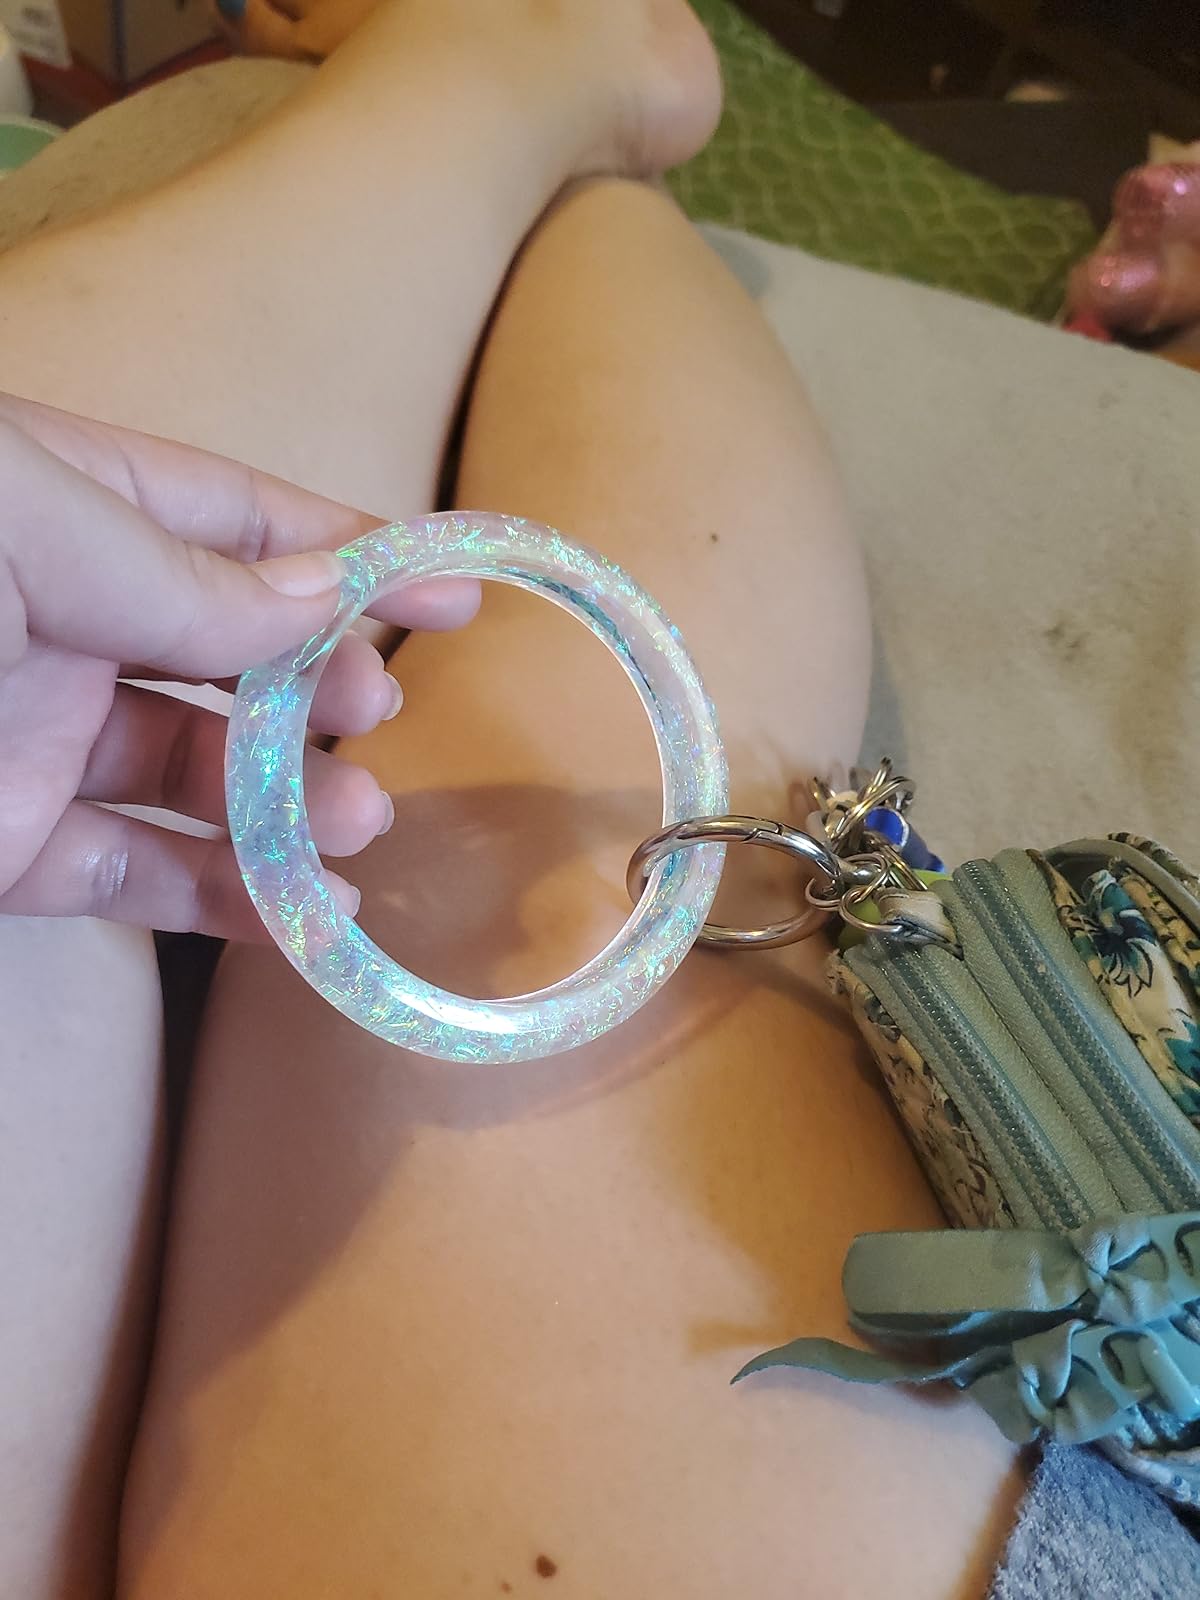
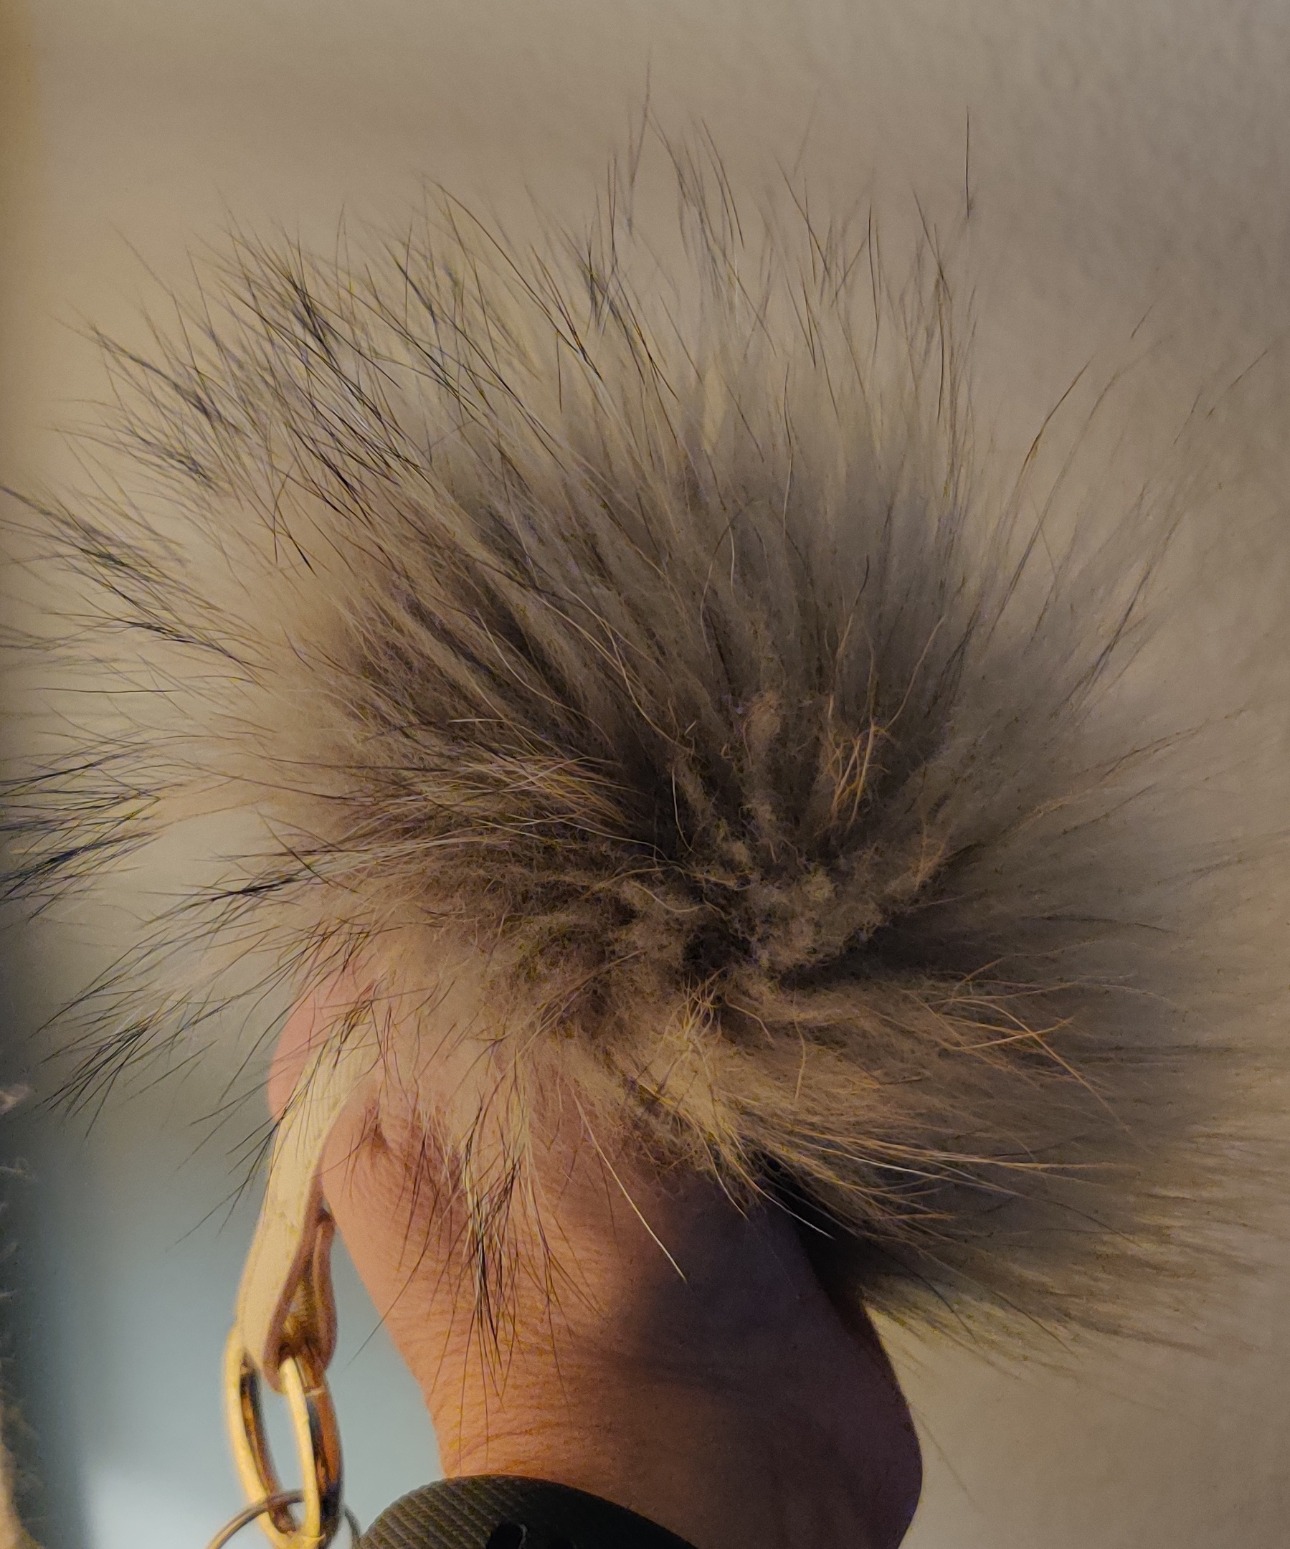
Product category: accessories_keychain
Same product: no